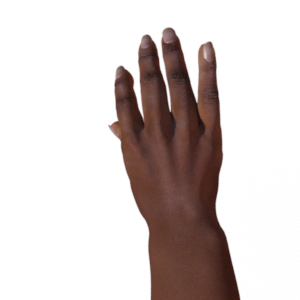
Label: paper